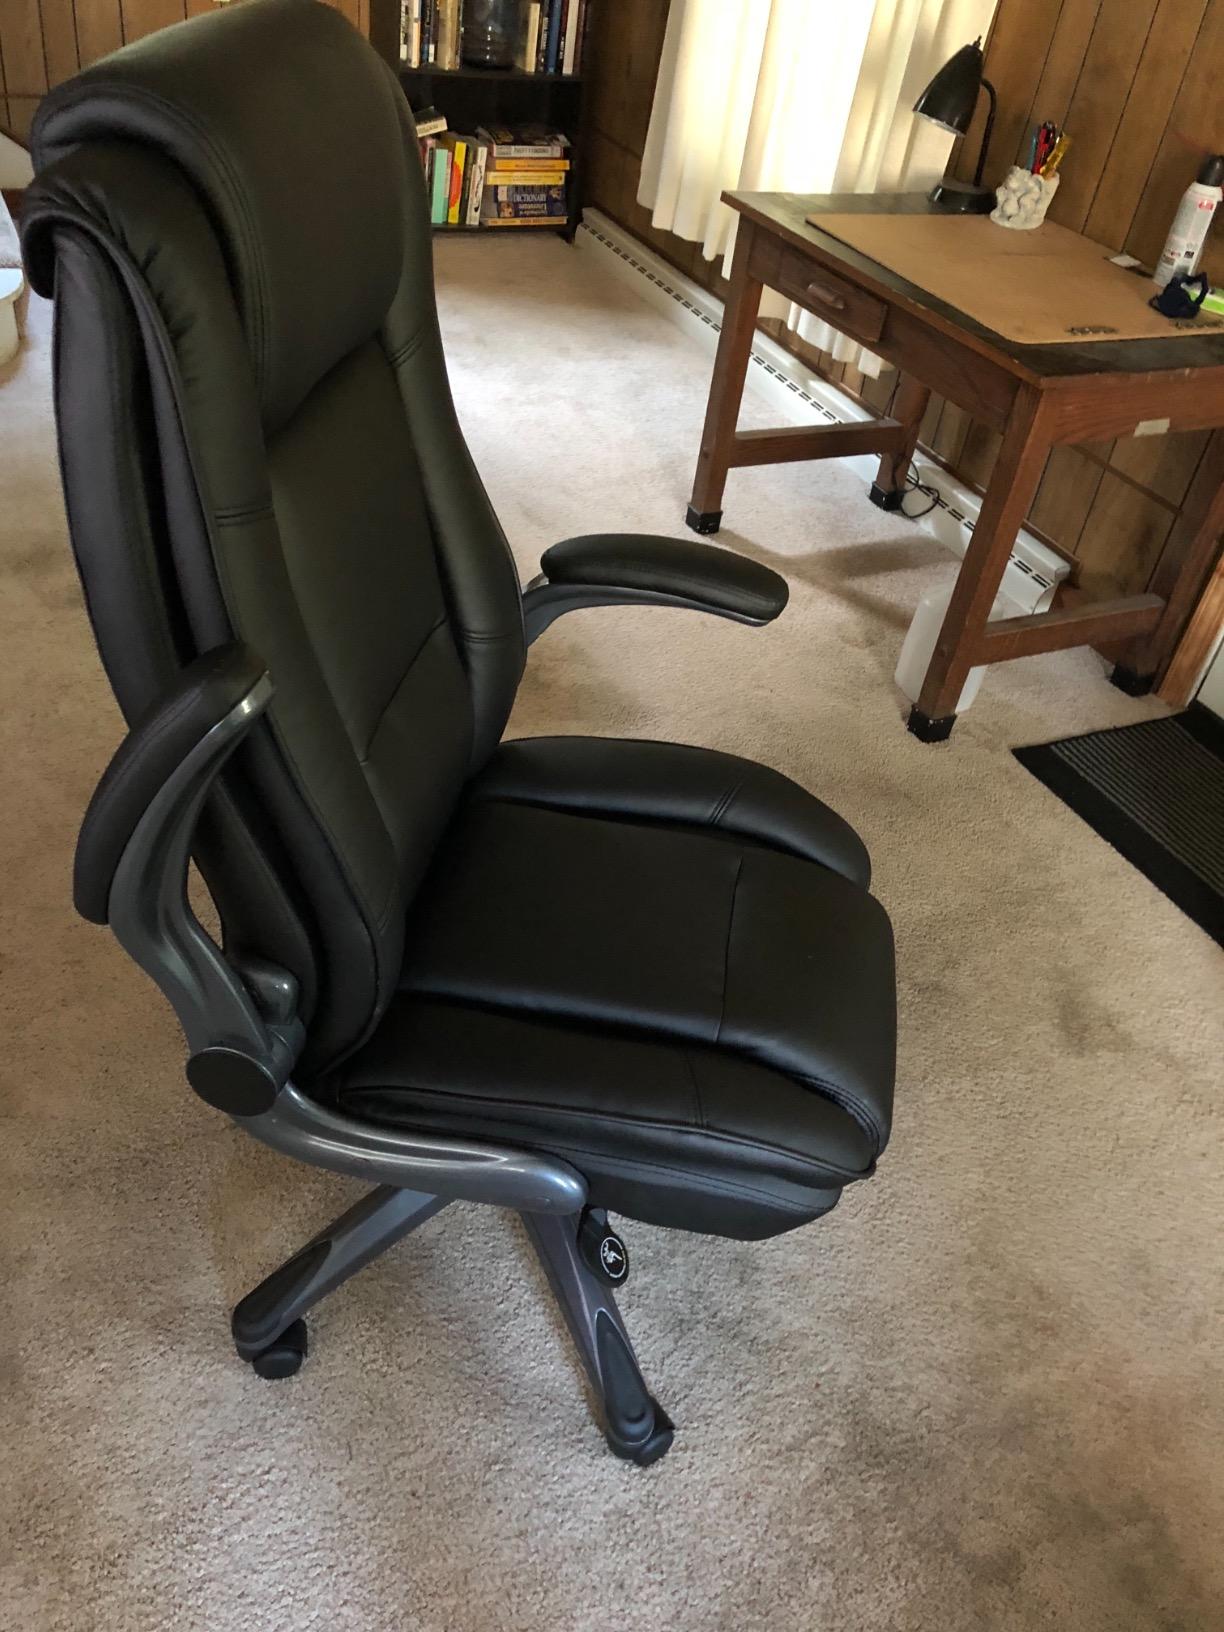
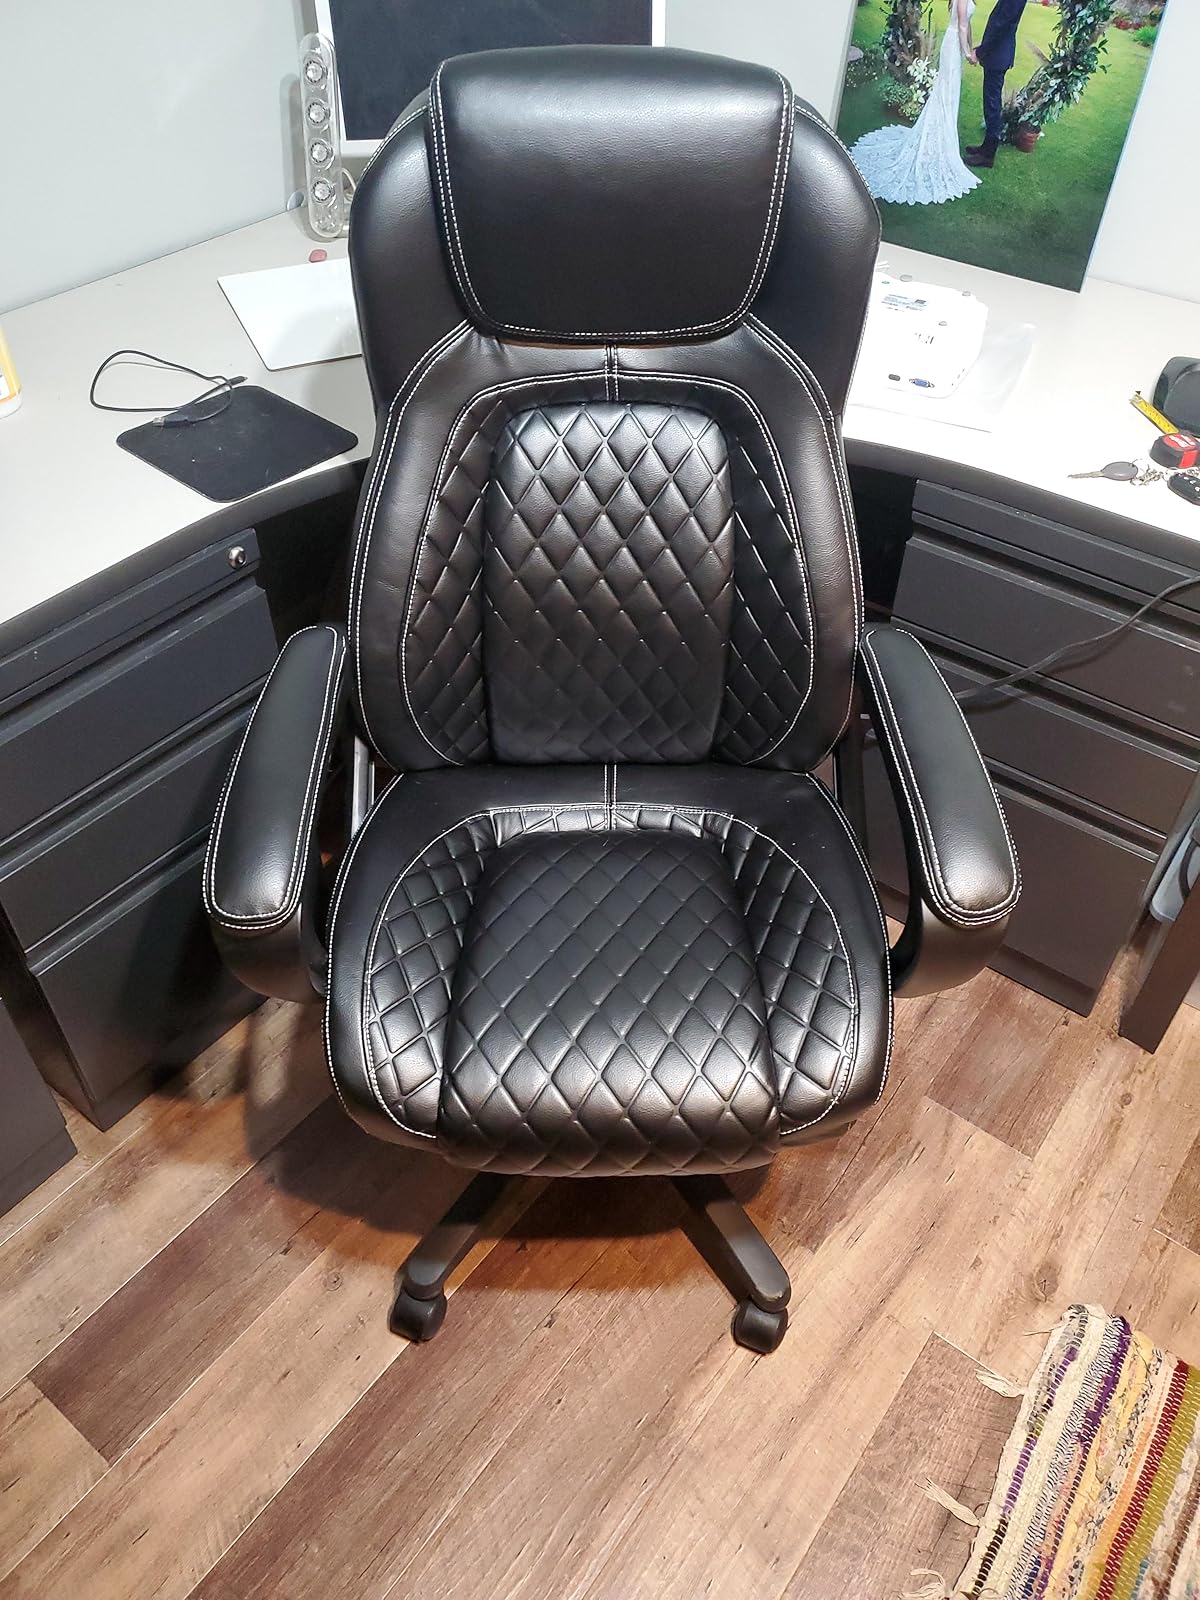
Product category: items_chair
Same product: no